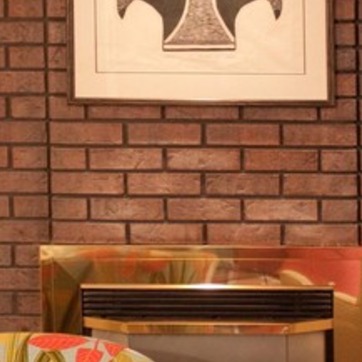
Material: brick